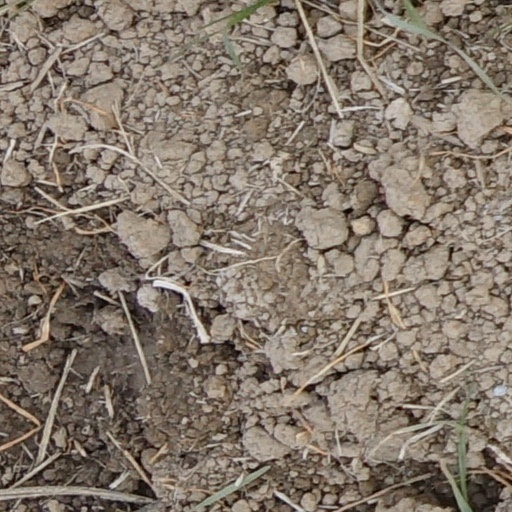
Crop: wheat